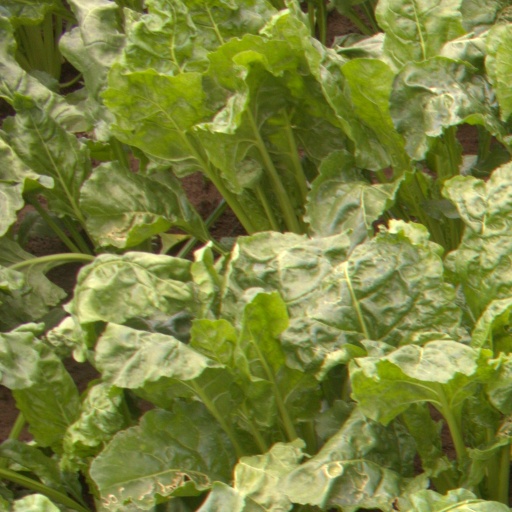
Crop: sugar beet